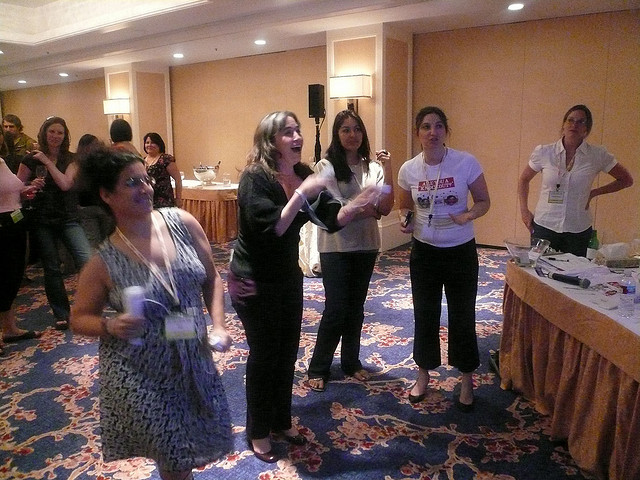
user: Given an image and a question. Answer the question in a short answer. Question: Can you tell me which type of cloth is used on the floor of this photo? Short Answer:
assistant: carpet